William Duane (journalist)

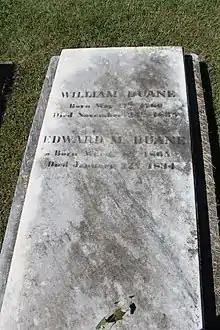
William Duane tombstone in Laurel Hill Cemetery

The Congreso General de la Gran Colombia held in 1821 expressed its gratitude to Duane, and with his friend Torres appointed his country's first ambassador to Washington, Duane travelled to the new republic in 1822. Duane's extensive observations on social and political conditions made on a 1,300-mile journey through the territories that, in 1831, were to divide into the present-day republics Columbia and Venezuela, informed "" (Philadelphia, 1826).